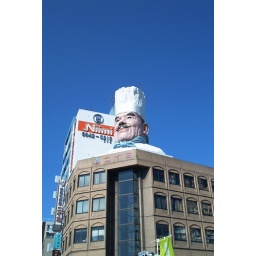
This giant chef's head sits atop a building in the kitchen district of Tokyo... it's even on the maps...